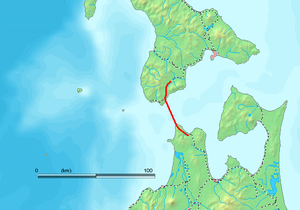
Seikantunnelen
Seikantunnelen er verdens næstlængste jernbanetunnel med en længde på 53,85 kilometer. Tunnelen går 240 meter under havets overflade og 100 meter under bunden af Tsugarustrædet mellem Tsugaru-halvøen i Aomori-præfekturet af Japans hovedø, Honshu, og Matsumae-halvøen på Hokkaido.